Bahmani–Vijayanagara War (1362–1367)

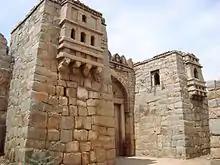
Fort of Mudgal, which was captured by Bukka Raya, and then recaptured by Muhammed Shah I

The Bahmani–Vijayanagar war, also known as the First Bahmani–Vijayanagar War, spanning from 1362 to 1367, was a significant period of conflict between the Bahmani Sultanate and the Vijayanagar empire in the Deccan plateau of India during the fourteenth and fifteenth centuries. It began due to disputes over the acceptance of coins in both states, with Bahmani ruler Muhammed Shah I banning Vijayanagar coins in his dominions. This move prompted Vijayanagar's Bukka Raya I to forge an alliance with Musunuri Nayakas, the then rulers of Warangal, Kanhayya, and local bankers, resulting in the destruction of Bahmani coins and the escalation of tensions leading to outright war. This was the first war in India where the Europeans fought at the Deccan and the infantry was used.